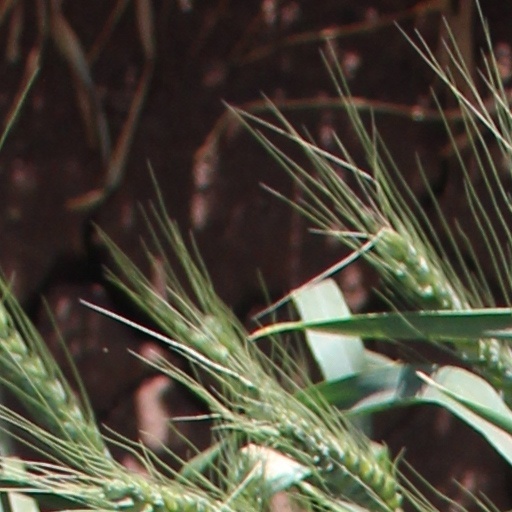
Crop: wheat